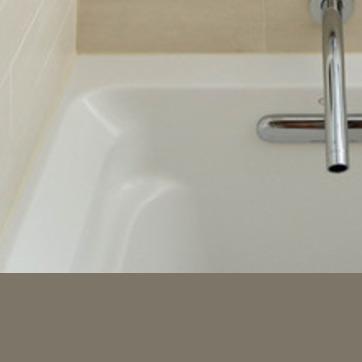
Material: ceramic